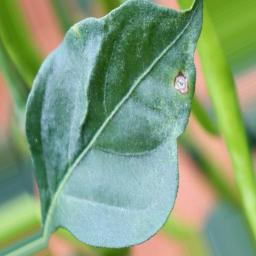
Label: cercospora